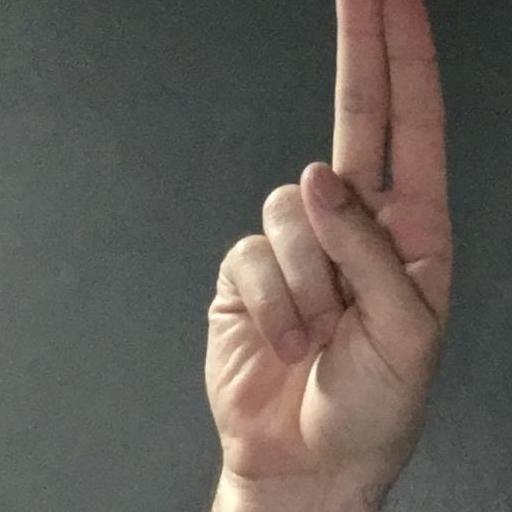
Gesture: two_up